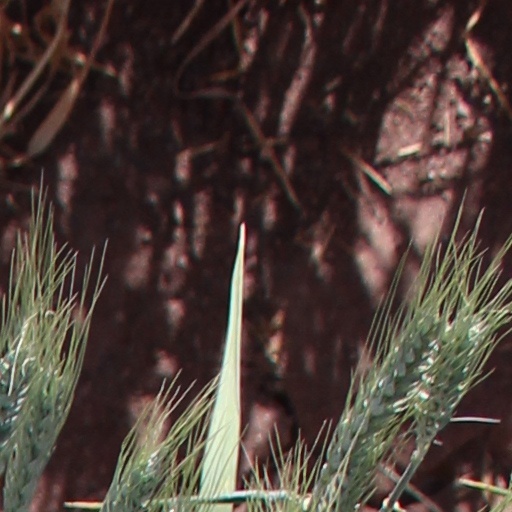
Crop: wheat